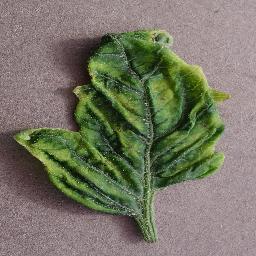
Label: Tomato___Tomato_Yellow_Leaf_Curl_Virus